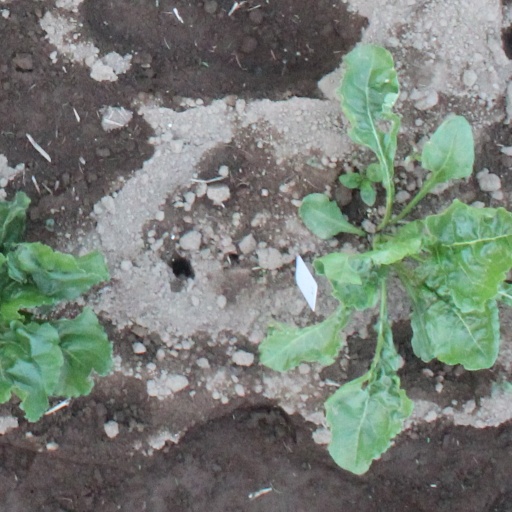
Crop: sugar beet